Jacques Lucas

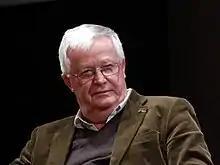
Portrait of Jacques Lucas

Jacques Lucas (born 12 June 1937) is Professor Emeritus at the University of Rennes 1. Jacques Lucas is a solids-based chemist who specializes in the discovery of new lenses, contributing to their analysis, knowledge of their optical properties and their use in various fields (telecommunications, night vision and in situ analysis in chemistry and medicine). He is a member of the French Academy of sciences.